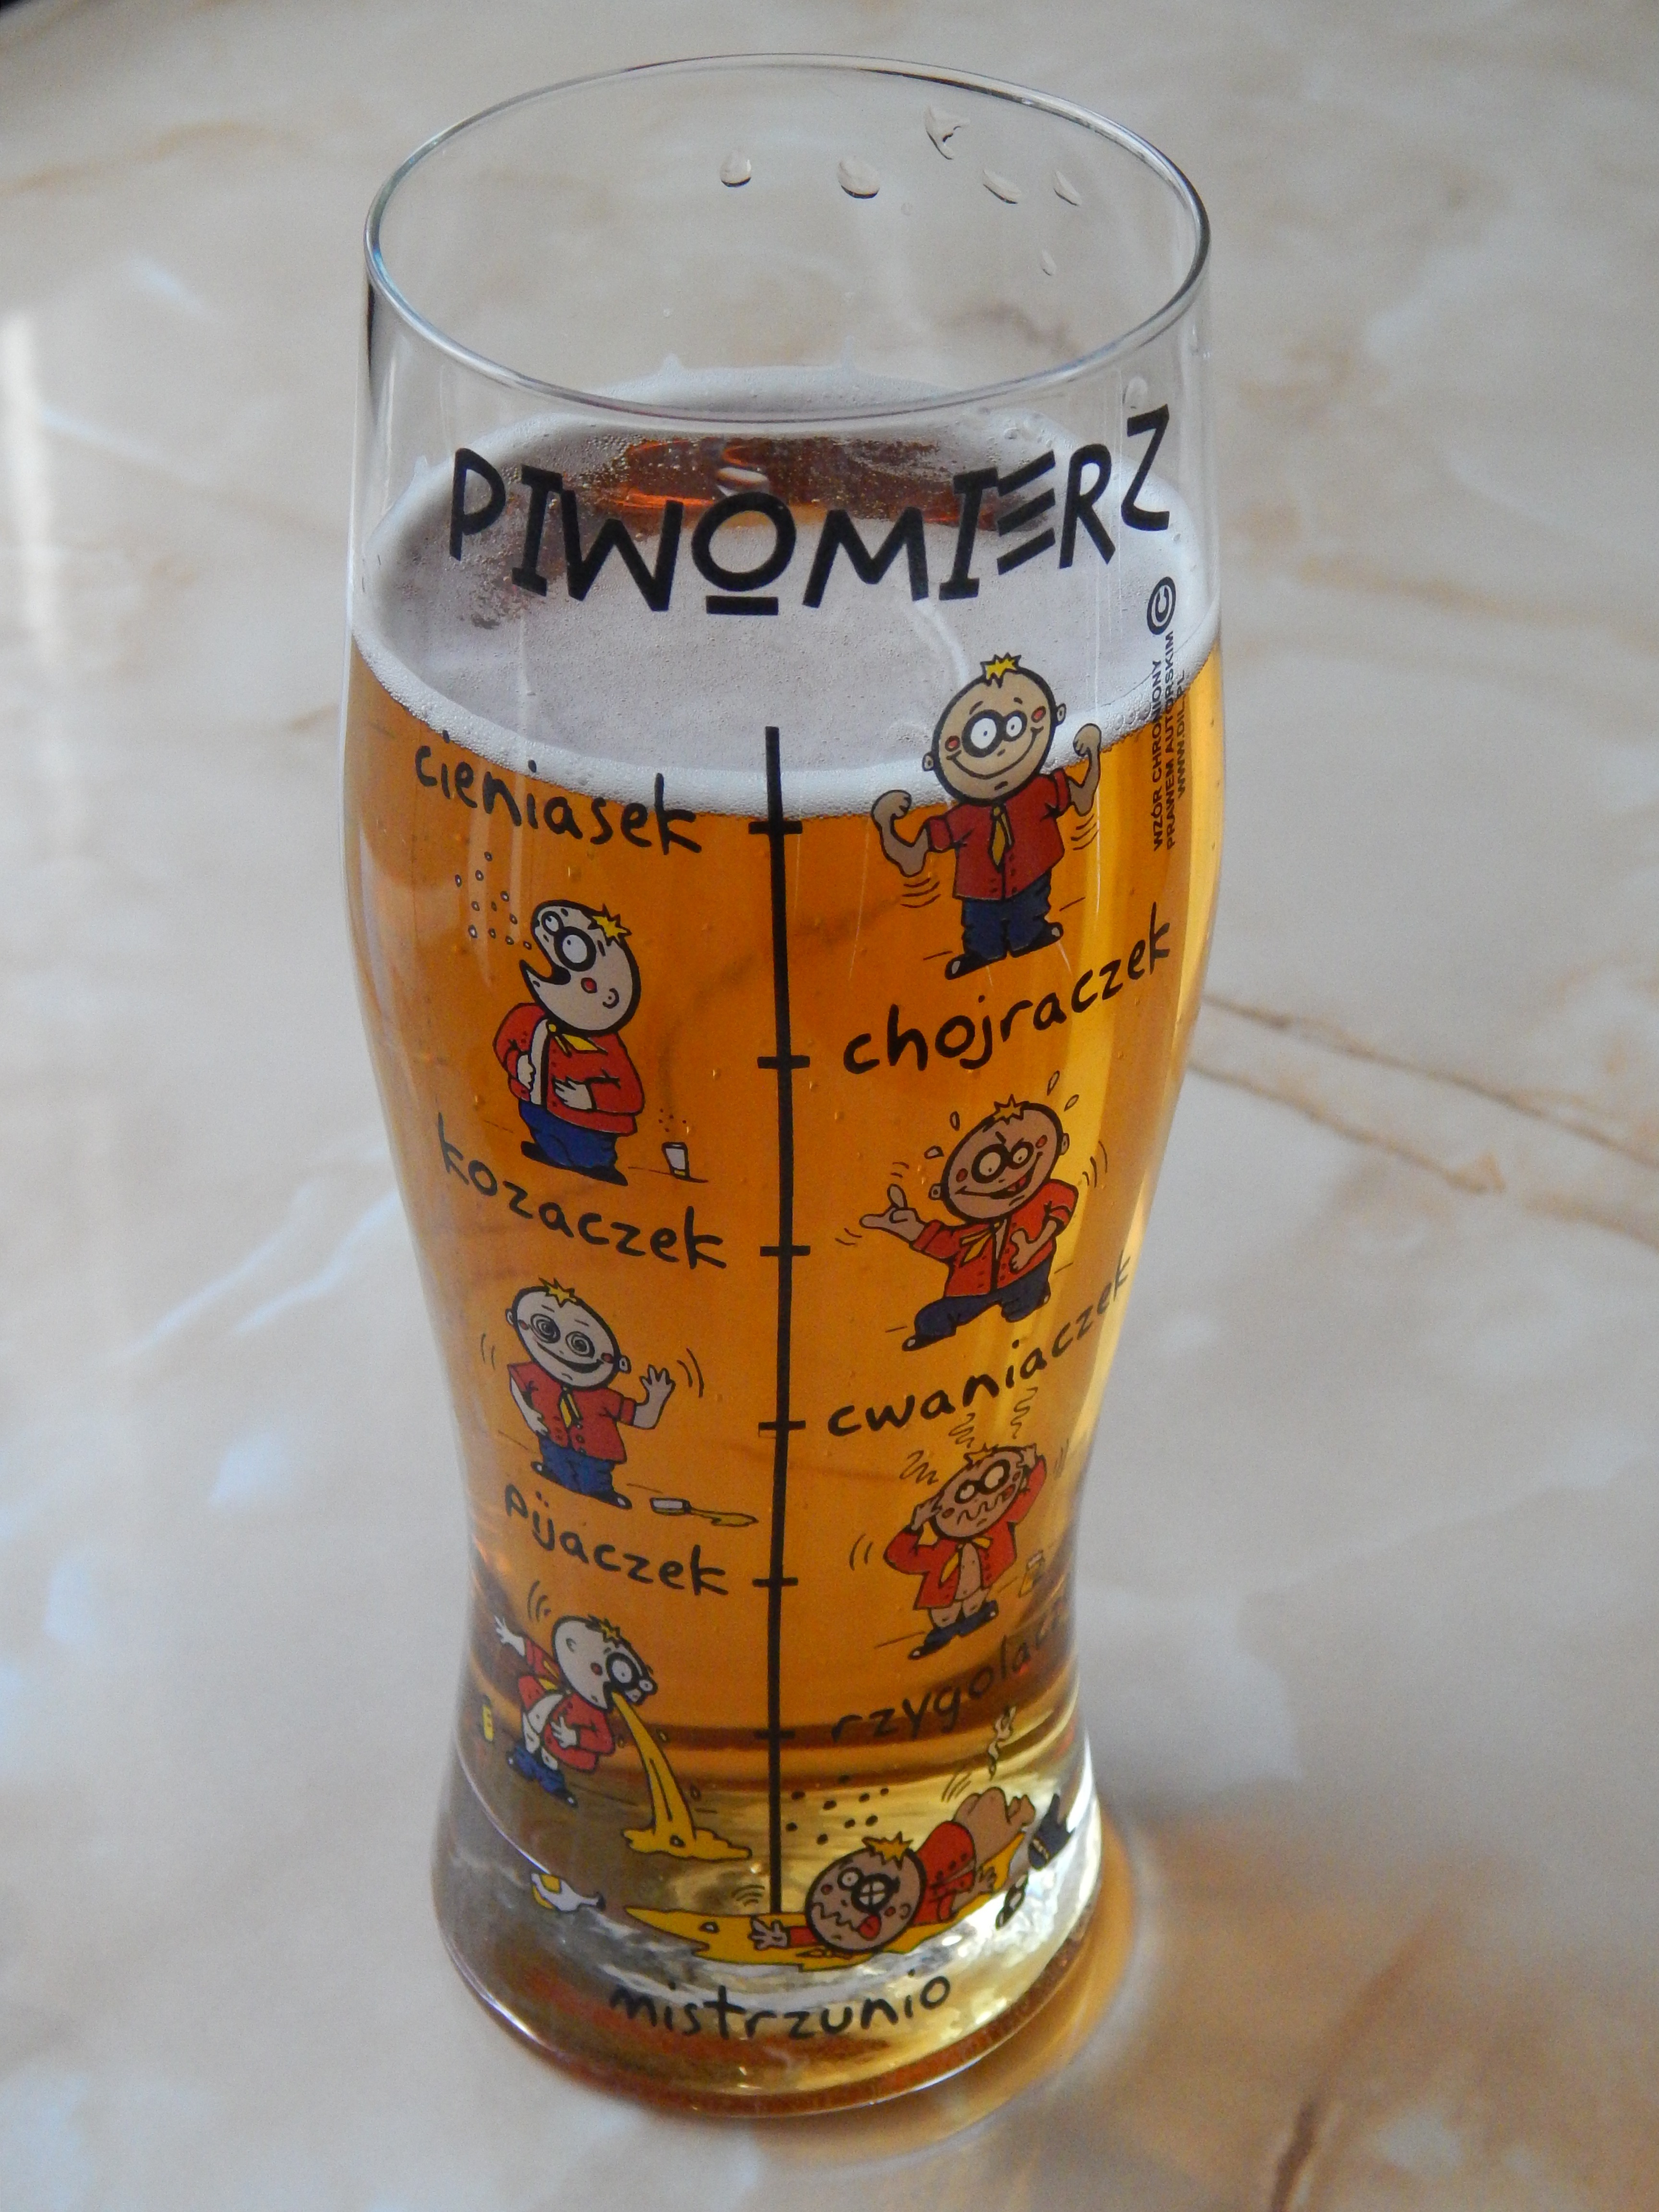
drink, mug, beer, alcohol, lager, ale, beer glass, a pint, pint us, pint glass, drinkware